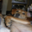
Label: dog